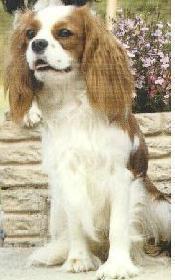
Blenheim_spaniel